Haley Sacks

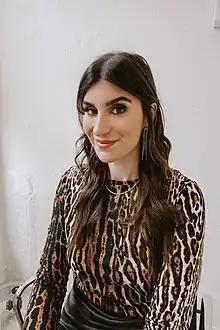

Haley Sacks (also known as MrsDowJones) is an American entrepreneur. One of the first financial influencers, she is the founder and CEO of Finance is Cool, a media company and educational platform.